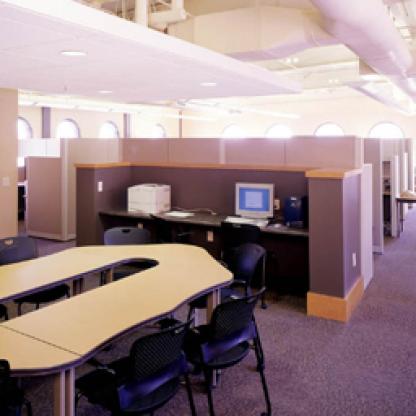
Scene: Indoor